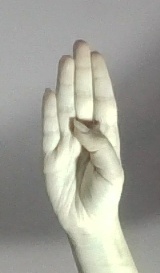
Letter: kaaf